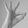
ASL letter: F